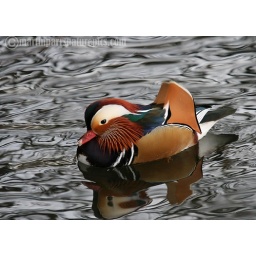
Taken in Feb 2010 at Black Park, Bucks England - male in swirly water